Potou, Zhanjiang

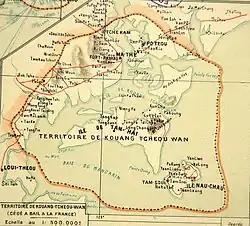

Potou consists of five towns, including Qiantang, Potou, Longtou, Nansan and Guandu, spanning between 109 degrees 20 minutes - 110 degrees 38 minutes east longitude and 21 degrees 5 minutes - 21 degrees 26 minutes north latitude, is located in the southernmost part of the Chinese mainland and southwest of Guangdong province. It faces Southeast Asia, and is with the hinterland of South and Southwest China to the north and the Pacific Ocean to the south.